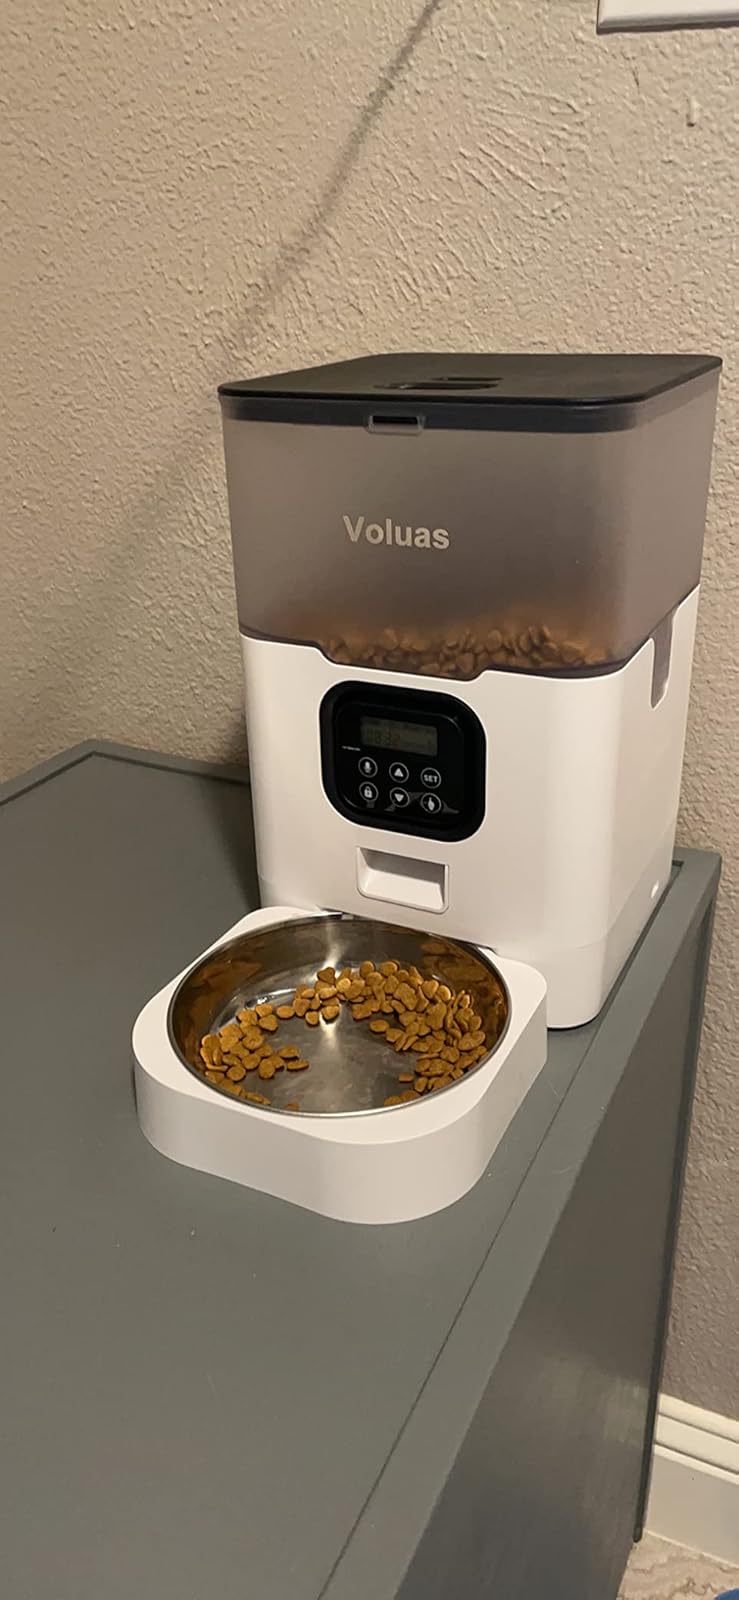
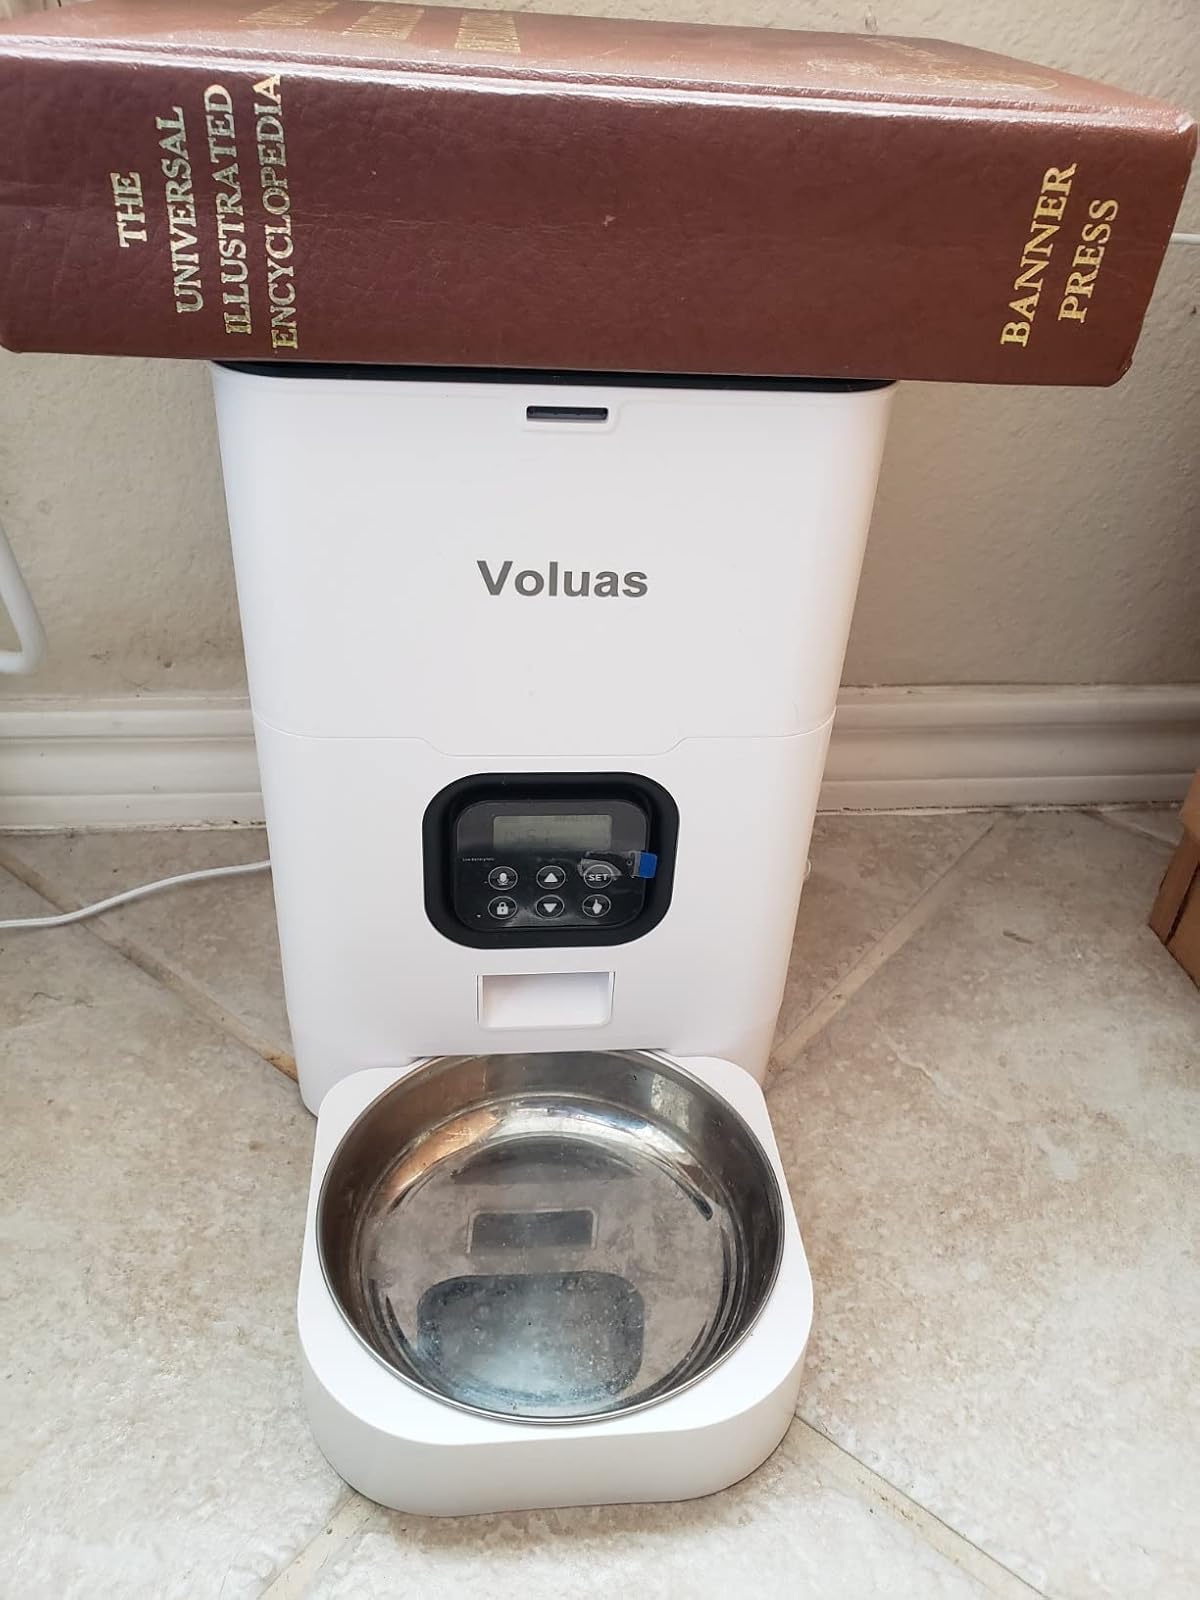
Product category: items_feeder
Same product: no